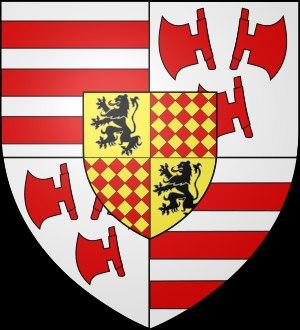
La principauté de Chimay est une principauté de la fin du Moyen Âge, dont les origines remontent au XIᵉ siècle, lorsque la comtesse douairière Richilde de Hainaut institua les 12 pairies de Hainaut.